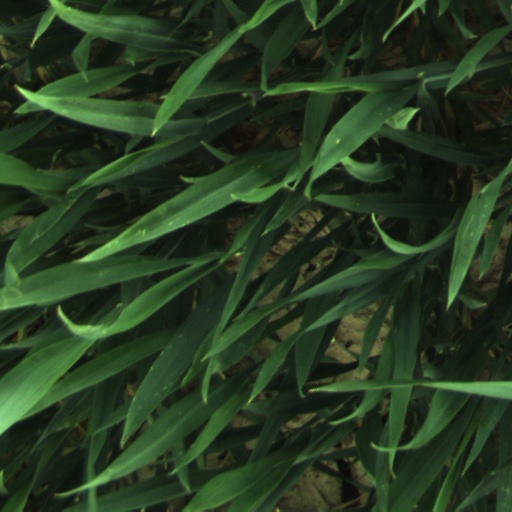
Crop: wheat